South Australia

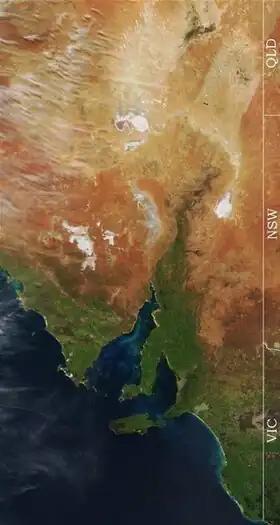
A satellite image of eastern South Australia. Note the dry lakes (white patches) in the north.

Survey was required before settlement of the province, and the Colonisation Commissioners for South Australia appointed William Light as the leader of its 'First Expedition', tasked with examining 1500 miles of the South Australian coastline and selecting the best site for the capital, and with then planning and surveying the site of the city into one-acre Town Sections and its surrounds into 134-acre Country Sections.